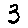
Label: 3